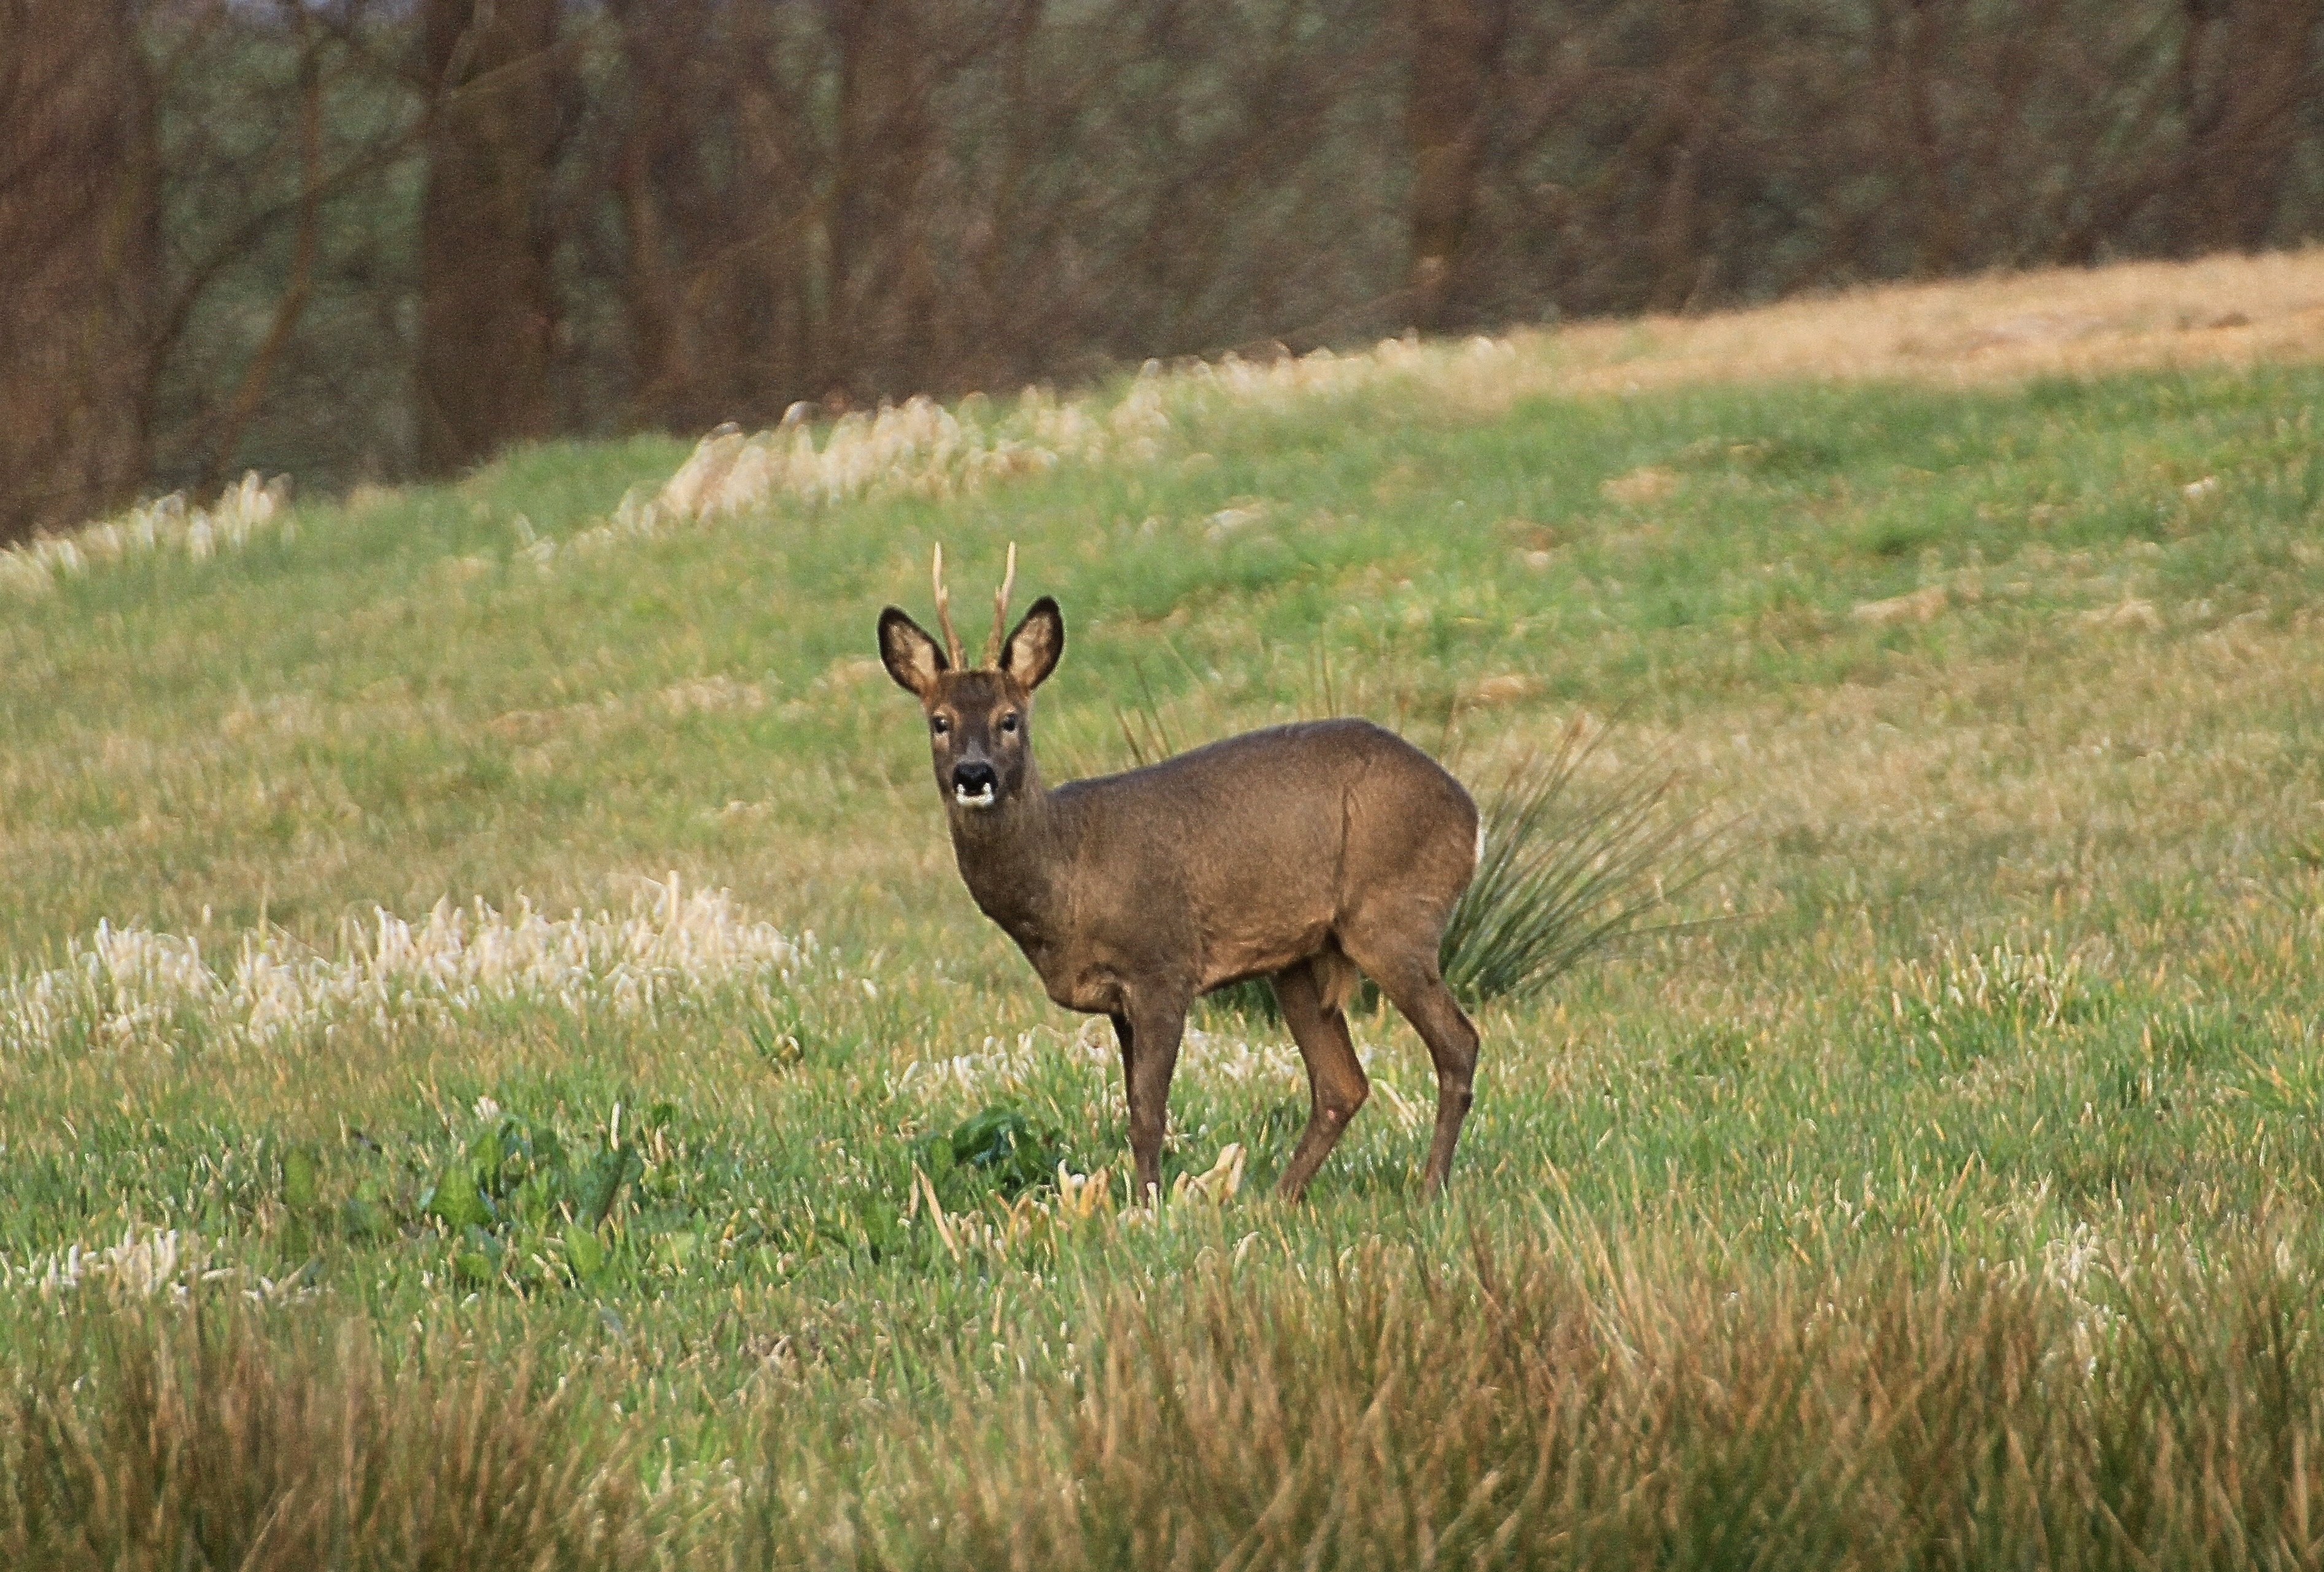
landscape, forest, meadow, prairie, wildlife, deer, mammal, fauna, antler, graze, grassland, animals, mammals, vertebrate, roe deer, scheu, ruminant, animal world, paarhufer, elk, herbivores, white tailed deer, pronghorn, capreolus capreoluswild